Ankhtifi

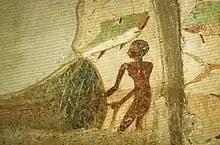
Another fishing scene from the tomb of Ankhtifi.

I gave bread to the hungry and clothing to the naked; I anointed those who had no cosmetic oil; I gave sandals to the barefooted; I gave a wife to him who had no wife. I took care of the towns of Hefat [i.e. el-Moalla] and Hor-mer in every [situation of crisis, when] the sky was clouded and the earth [was parched (?) and when everybody died] of hunger on this sandbank of Apophis. The south came with its people and the north with its children; they brought finest oil in exchange for the barley which was given to them.